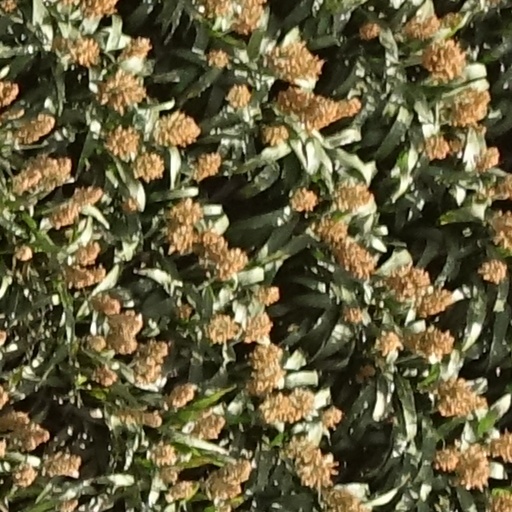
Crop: sorghum